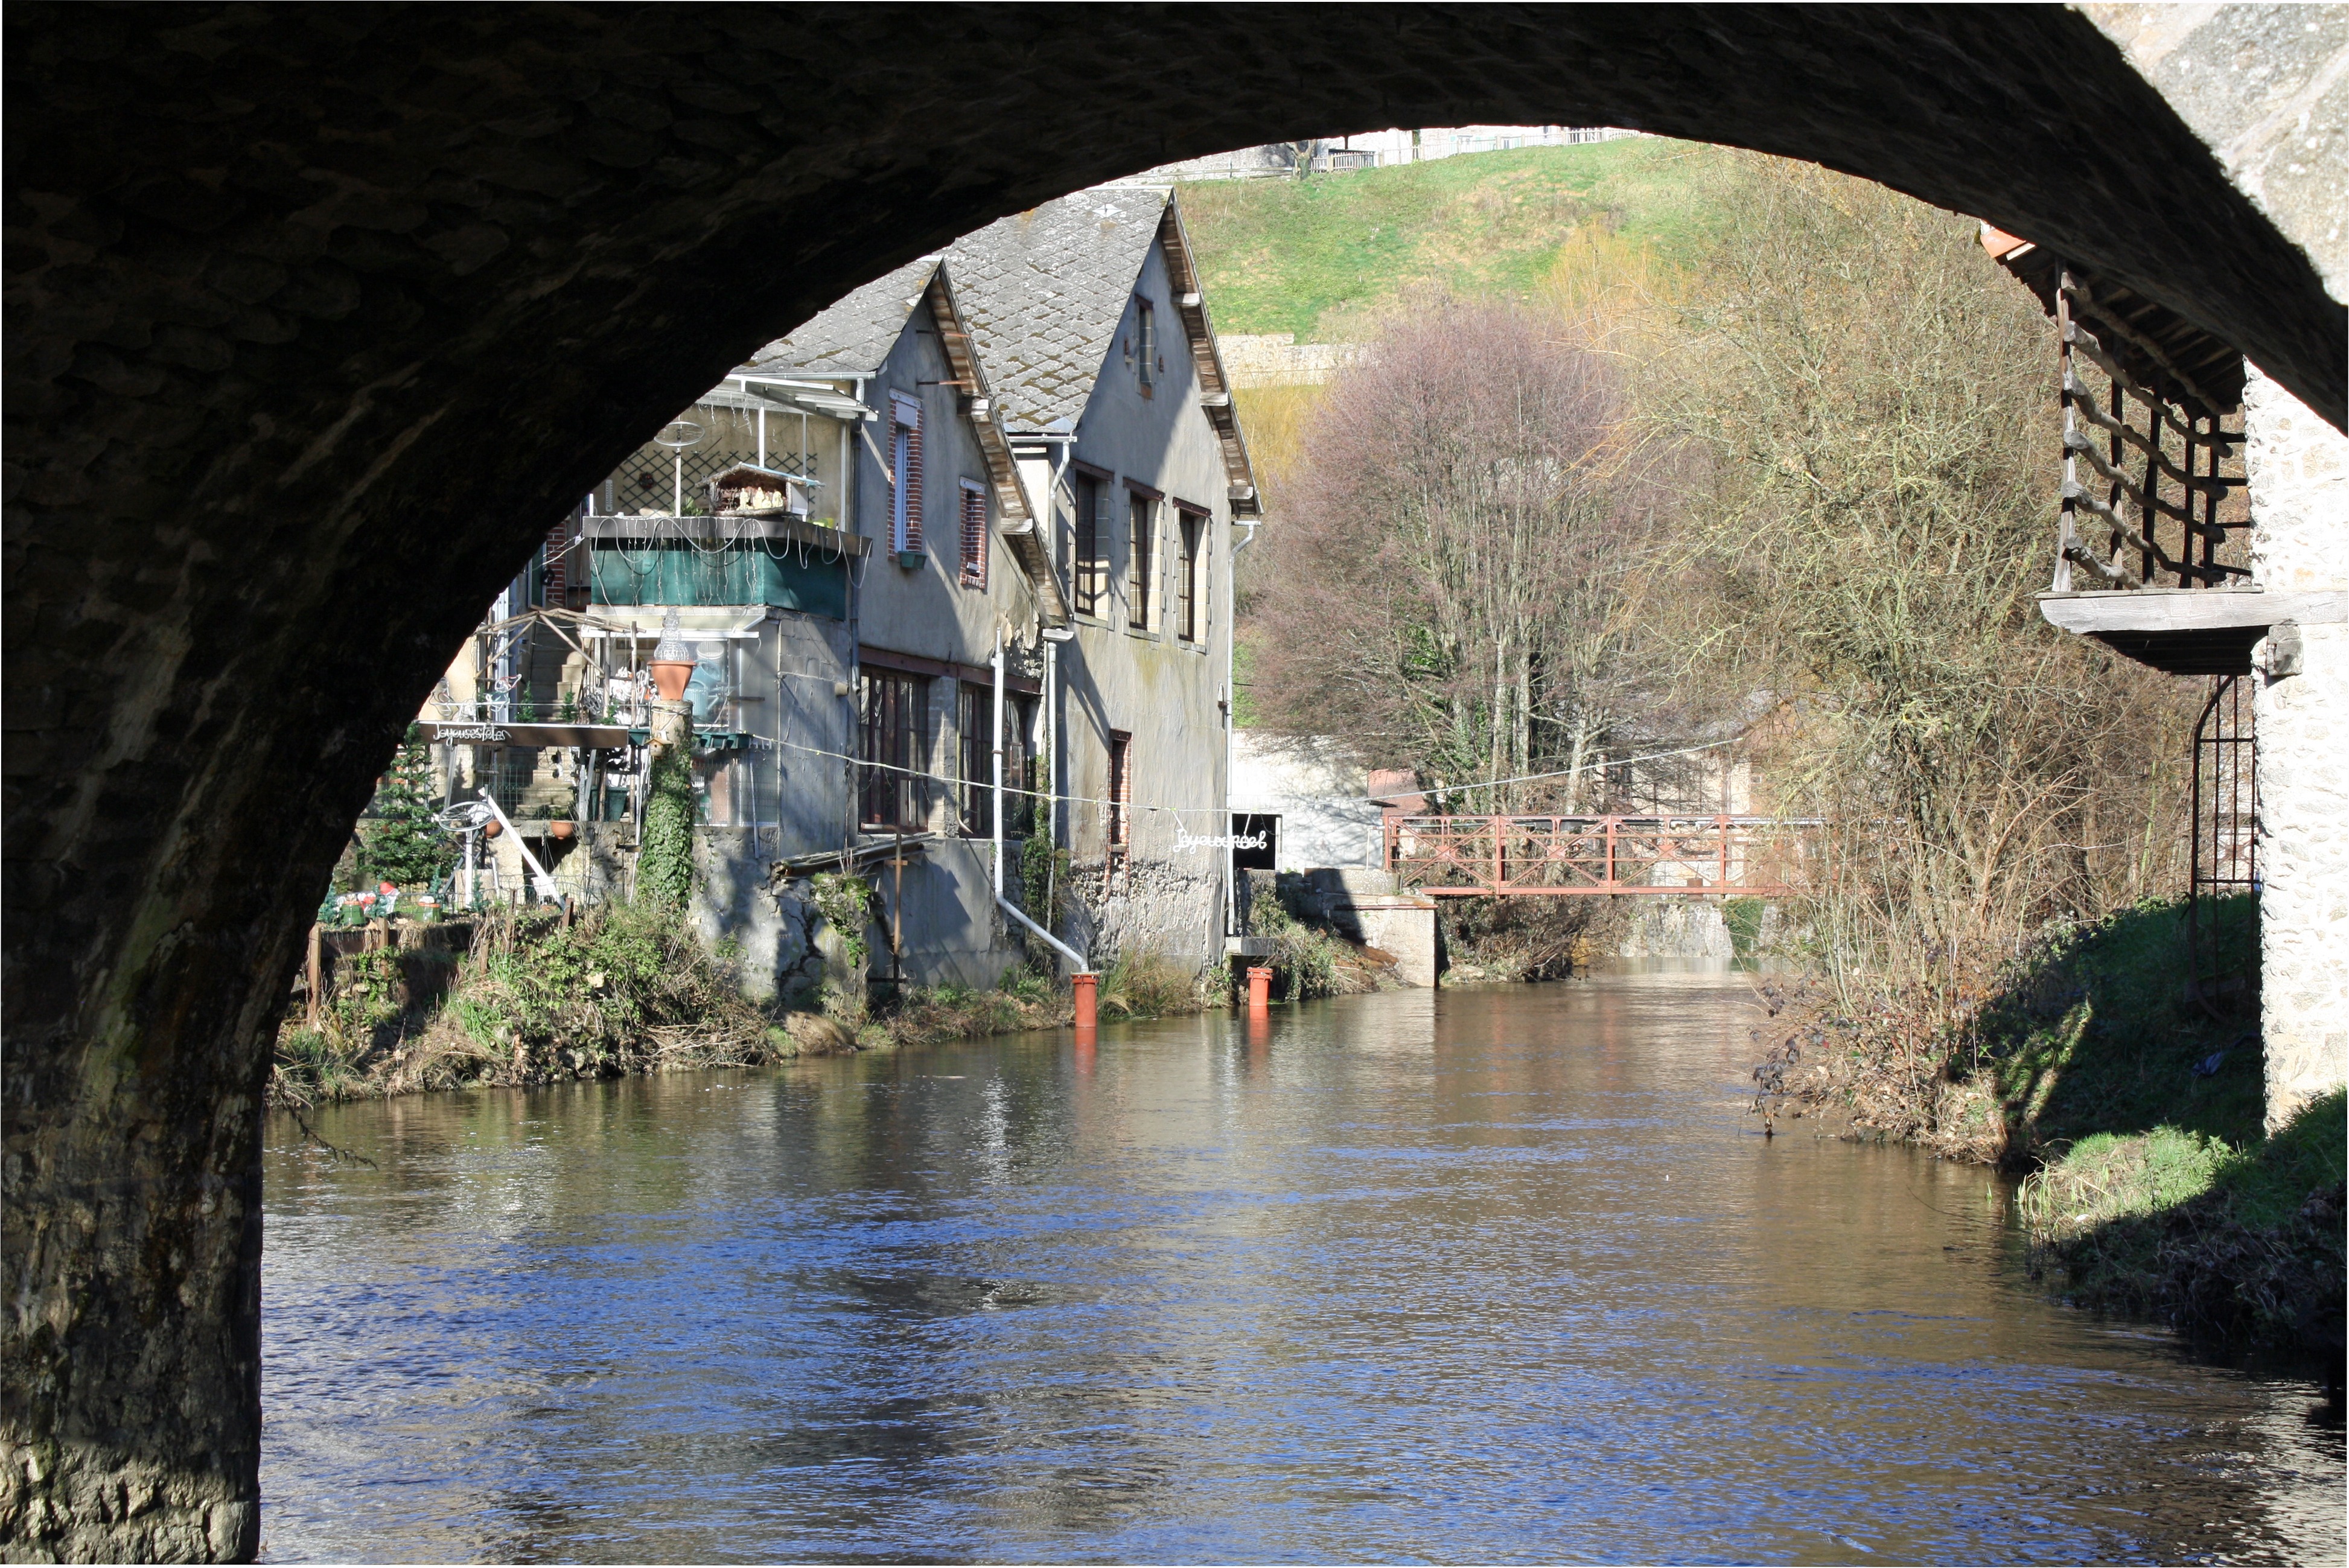
architecture, structure, boat, bridge, town, old, river, canal, construction, reflection, vehicle, exterior, modern, waterway, engineering, design, buildings, waterside, riverside, architectural, architecture design, landform, arch bridge, waterside houses, riverside buildings, house on river